Uzbekistan national football team

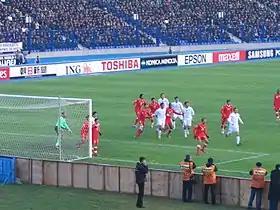
Uzbekistan vs. Bahrain at Pakhtakor Central Stadium in 2009

The Uzbekistan national team has received several nicknames by supporters and media. The most common one used is "The White Wolves" ( "/ "), while also being called "Asian Italy" ( "/ ") due to the similarity of colors (white and blue) of Italy and Uzbekistan, as well as similar tactics (defensive football) of these teams.